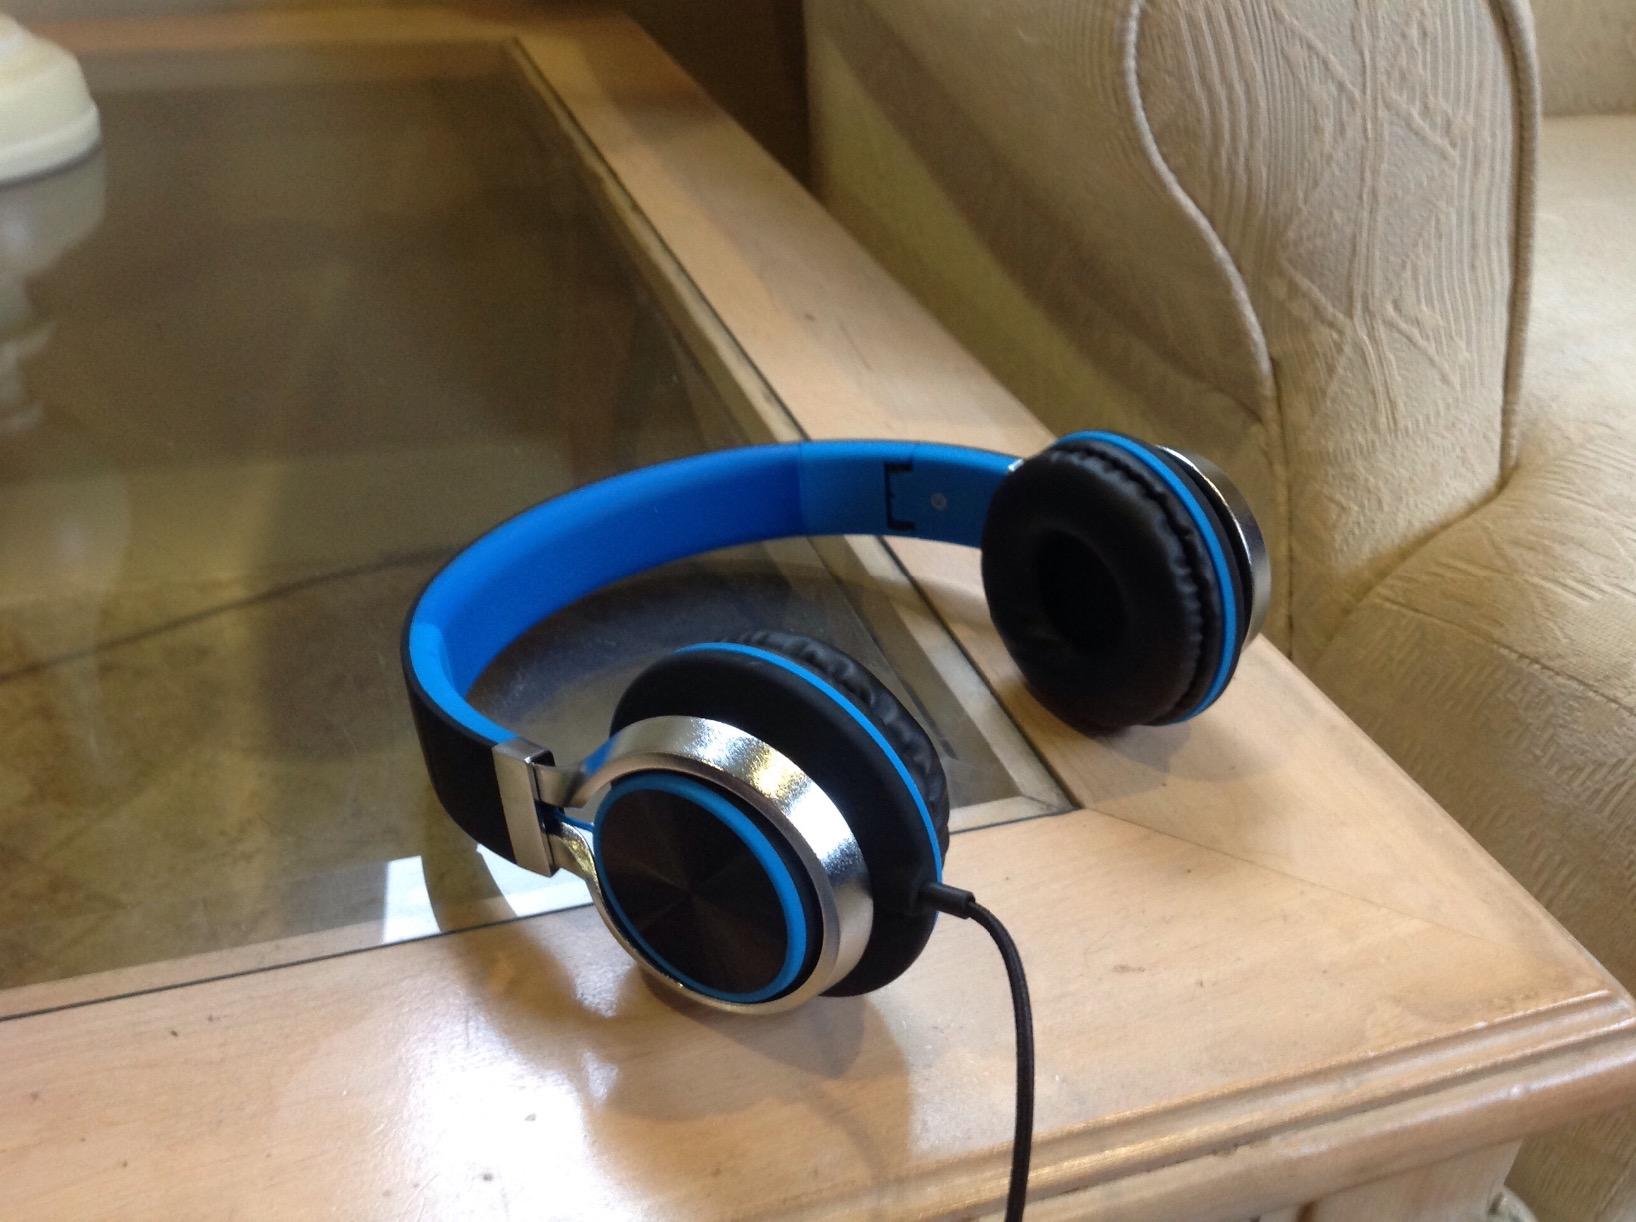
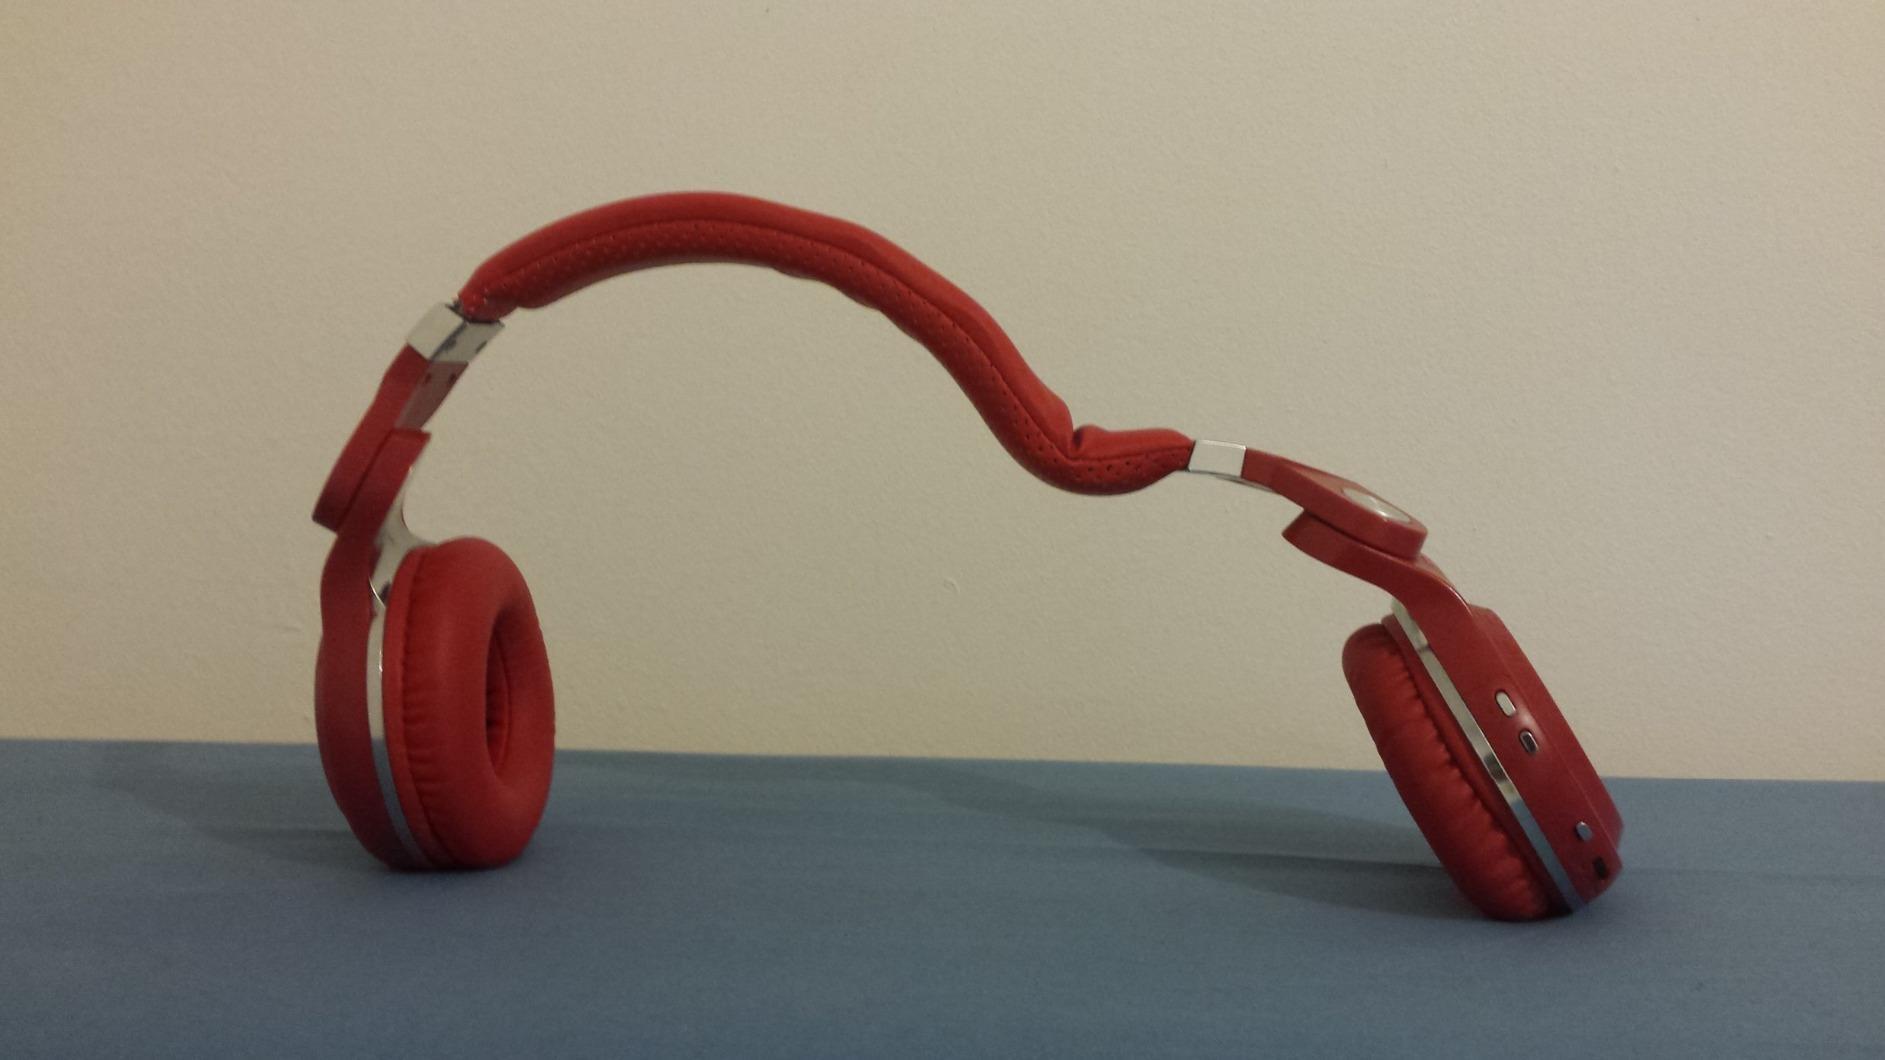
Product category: headphones
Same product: no